John Deere Model B

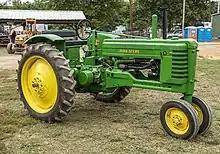
Styled John Deere B

The John Deere Model B tractor was a two-plow row-crop tractor produced by John Deere from 1935 to 1952, with direct successors produced until 1960. The B was a scaled-down, less expensive version of the John Deere Model A. It was followed by the updated 50, 520 and 530 models.